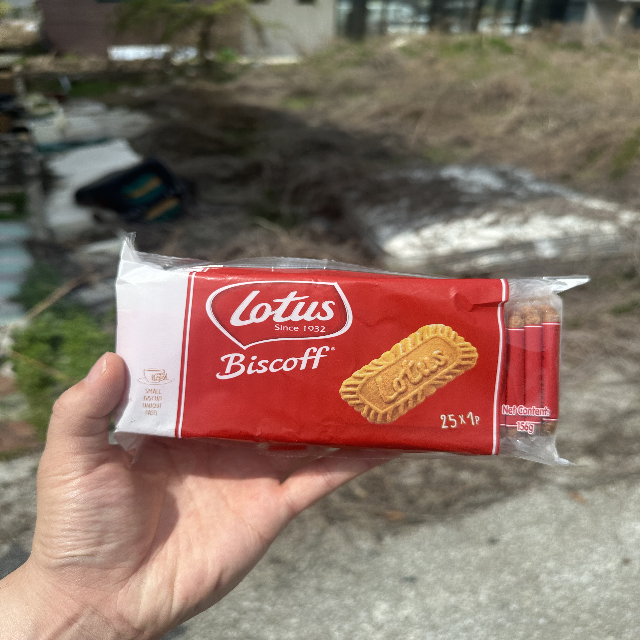
Label: plastics